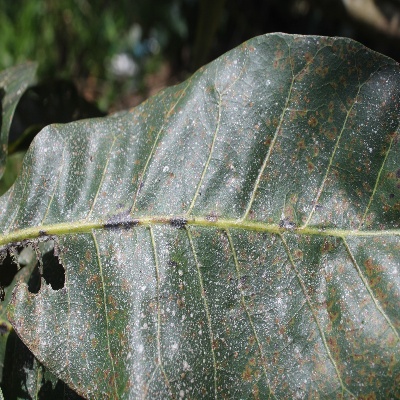
Crop: Cashew
Condition: red rust